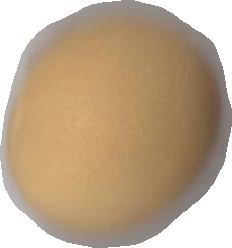
Variety: Grobogan